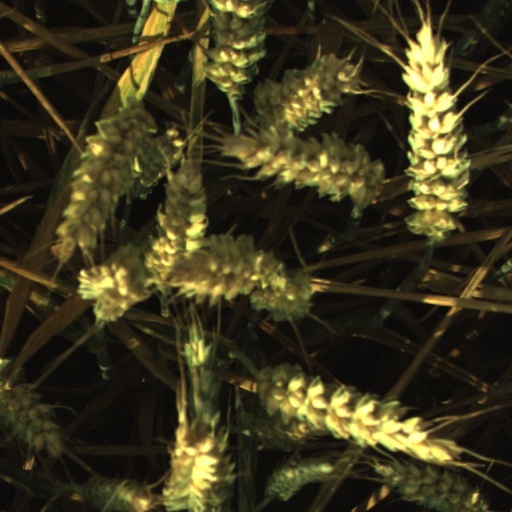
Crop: wheat